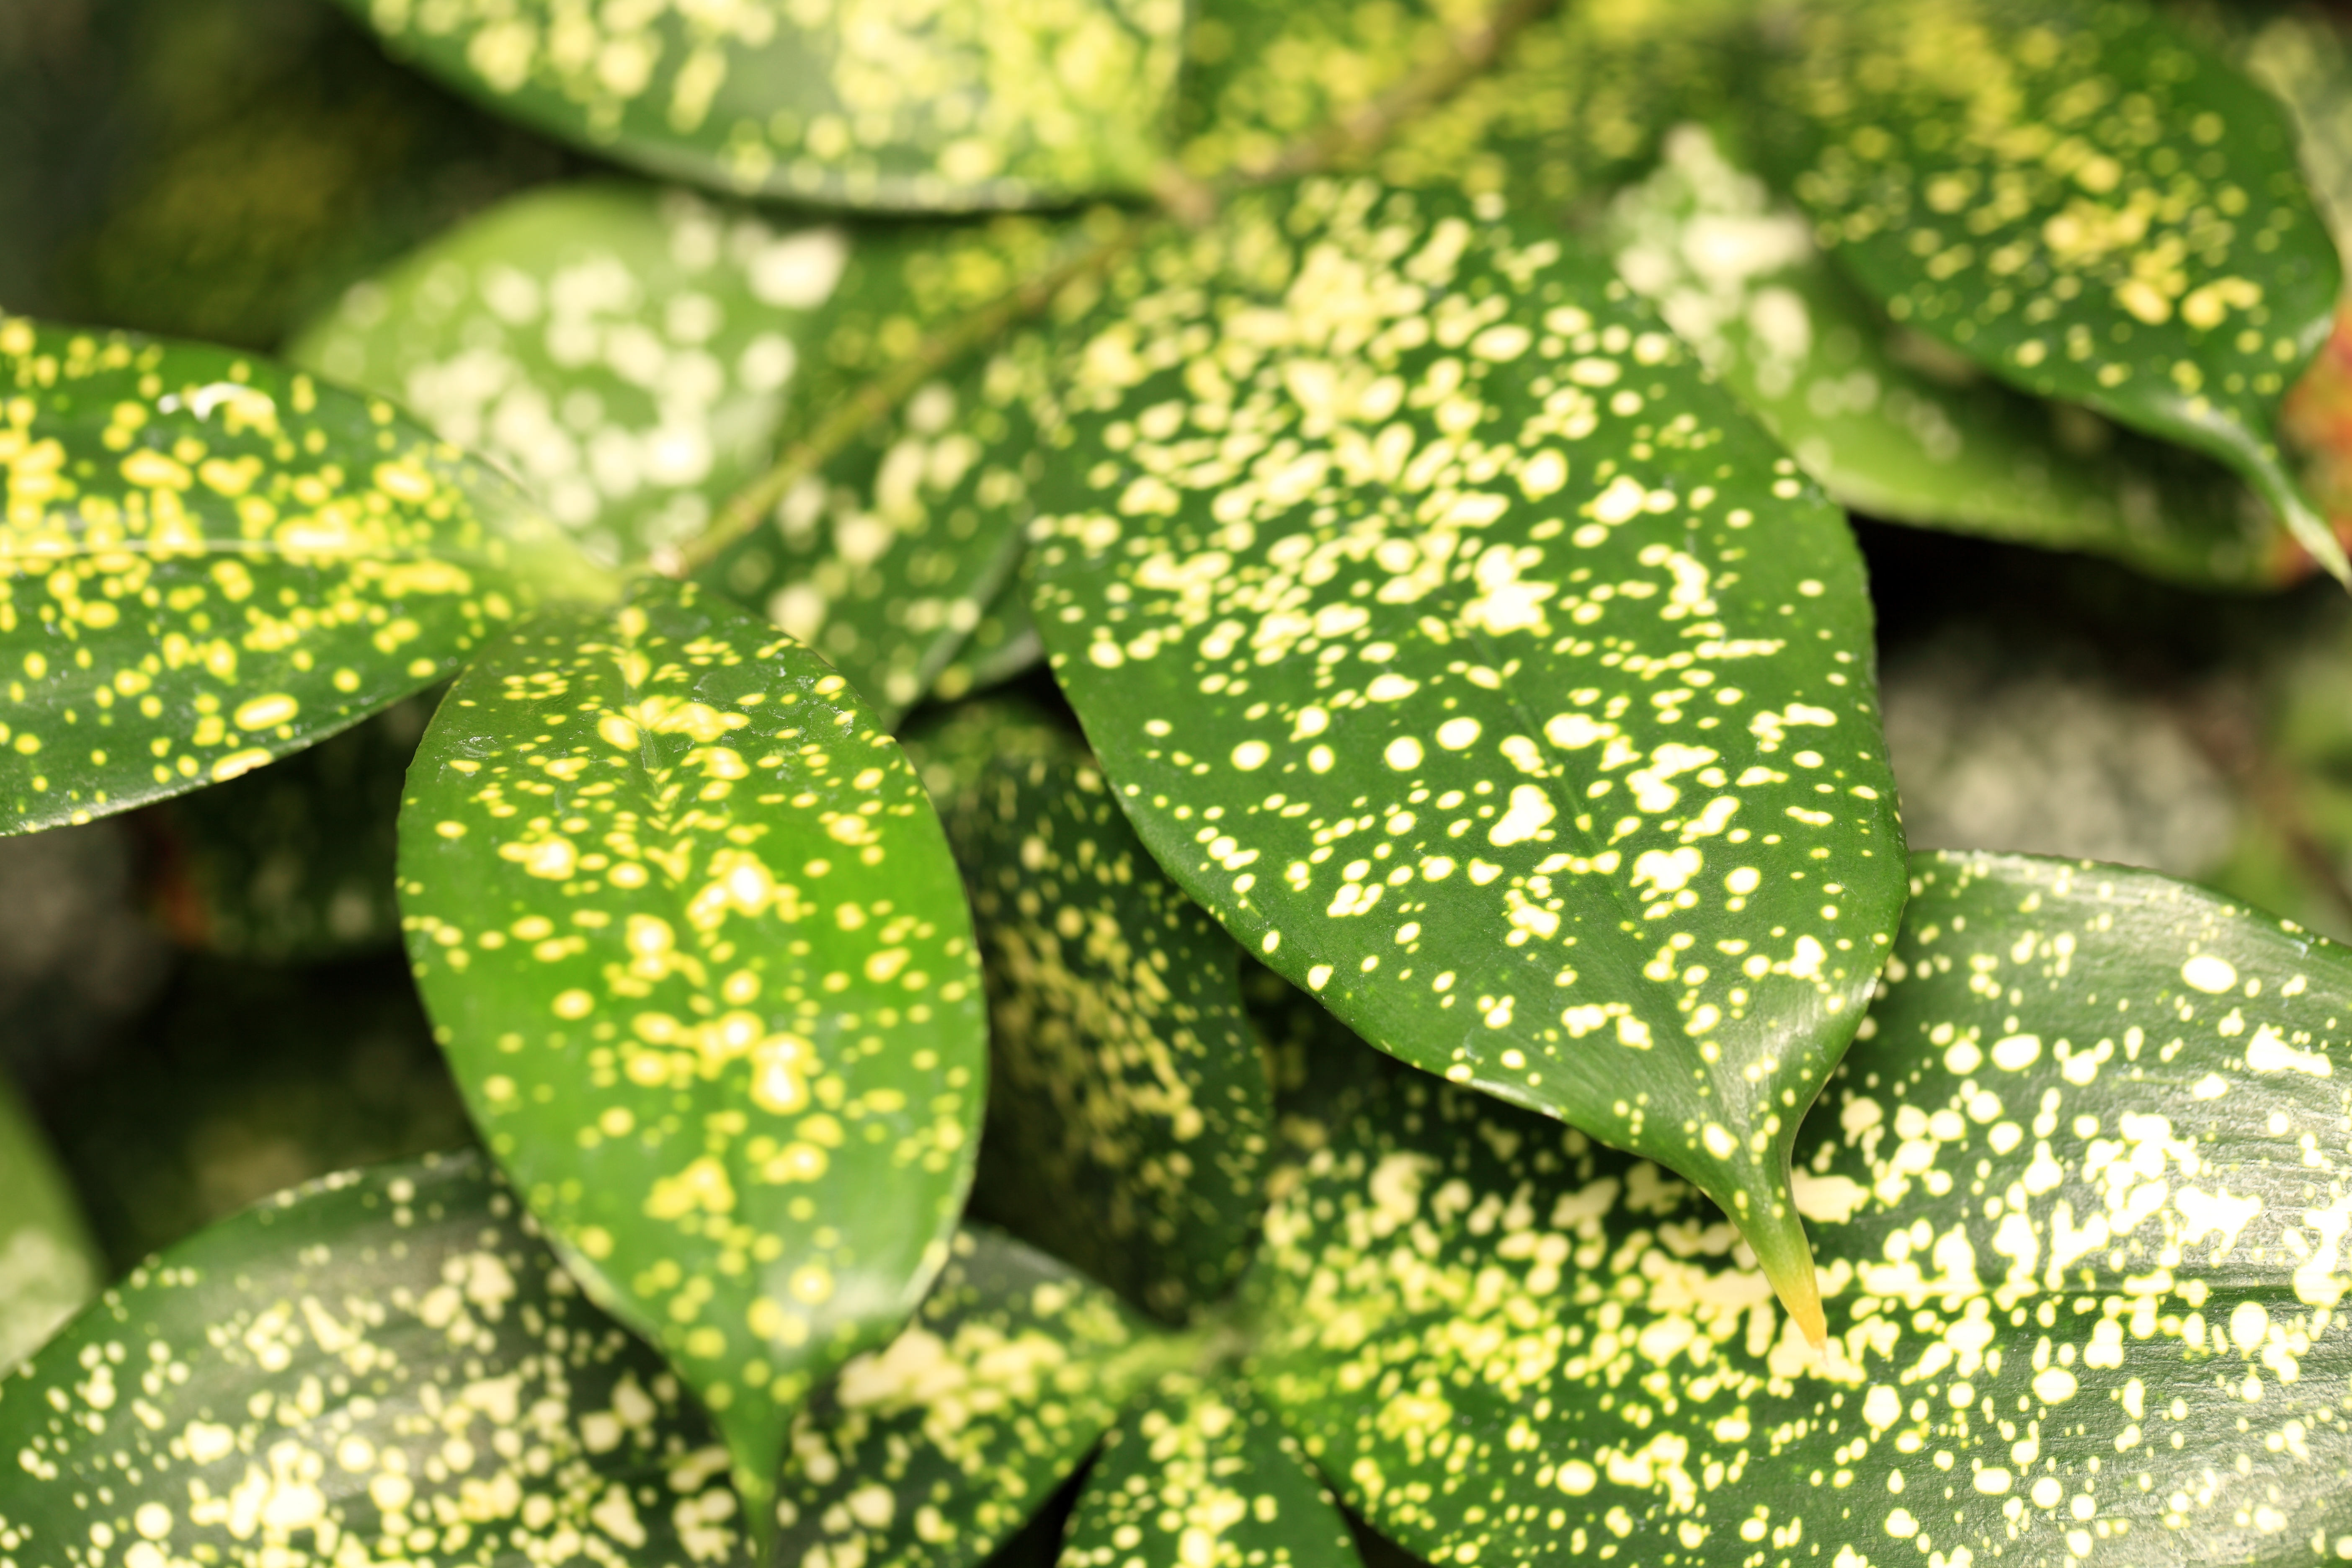
plant, photography, leaf, flower, petal, green, high, produce, park, botany, flora, close up, tokyo, 5d, hires, markii, hi, res, resolution, yumenoshima, koutouku, macro photography, flowering plant, land plant